Taksin's reunification of Siam

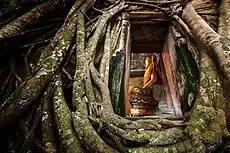
Wat Bang Kung or the Bangkung temple in modern Tambon Bang Kung, Bang Khonthi district, Samut Songkhram province, was the site of the Battle of Bangkung in 1768. The "Ubosoth" is covered in thick banyan tree vines.

As the Burmese had largely evacuated Siam and had been preoccupied with the Sino-Burmese War, according to Thai chronicles, King Hsinbyushin of Burma ordered the Burmese governor of Tavoy with the name of Maengki Manya (Thai: แมงกี้มารหญ้า) to lead a scouting force through the Three Pagodas Pass into Siam to investigate the situation in 1768. Maengki Manya led the forces of 2,000 Tavoyan men into Siam, marching through Kanchanaburi and reached Bang Kung on the Mae Klong River in Samut Songkhram, which had been a Chinese community town, to the west of Thonburi. King Taksin was incognizant about this Burmese advance and was informed only when the Burmese had already attacked the Chinese inhabitants of Bang Kung. The local Chinese took up the defense for themselves at Wat Bang Kung but the Maengki Manya pressed on heavily. King Taksin assigned Phra Mahamontri Boonma as his vanguard with himself leading the Siamese troops to repel the Burmese at Bang Kung, going by sea with twenty vessels. The situation for the Chinese defenders of Bang Kung was critical but King Taksin managed to arrive on time and defeat the Burmese in the Battle of Bangkung in 1768. Maengki Manya the governor of Tavoy was defeated and retreated. The Battle of Bangkung was the first victory of King Taksin over the Burmese after his enthronement as king.